Doyle Settlement

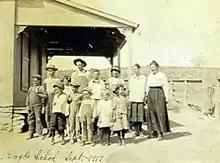
Doyle School of the Doyle Settlement in Pueblo County, Colorado taken in 1917

The school, which still stands, is believed to be the oldest school and the oldest one-room school in Colorado. It was built of adobe, wood siding, and wooden shingles. Doyle brought O.G. Goldrick to teach his children. He was the state's first school teacher. A sign by the schoolhouse provides information about its history.